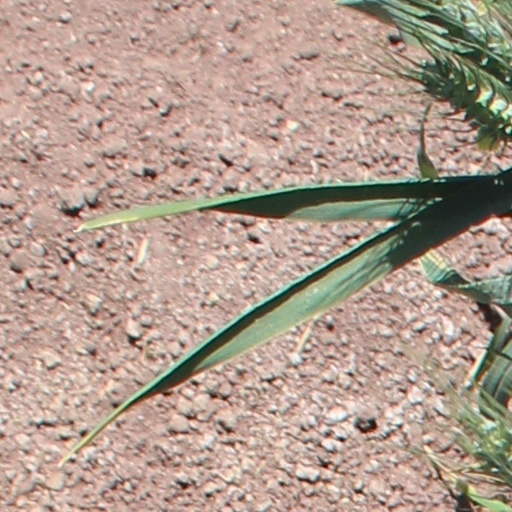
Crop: wheat